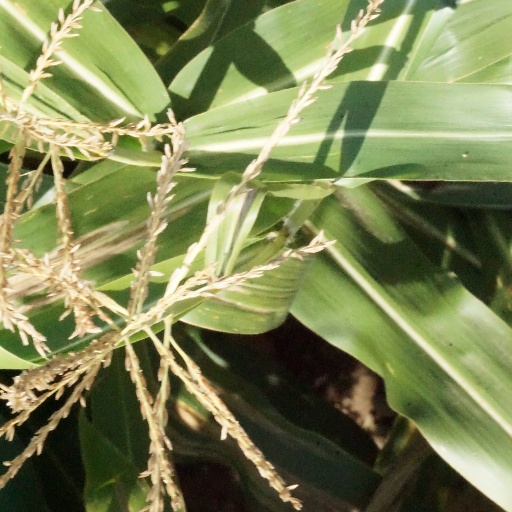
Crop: maize; corn